Menningarnótt

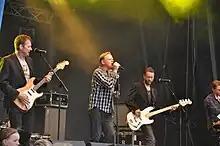
Stefán Hilmarsson during a concert at Menningarnótt

It is estimated that as many as 100,000 people attend the annual concerts and festivities conducted in central Reykjavík, a staggeringly high percentage of Iceland's total population of 315,000 and Reykjavík's population of nearly 118,000 (203,000 in the Capital Region).